Milo Hamilton

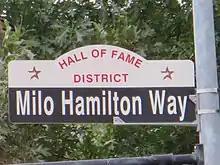
Milo Hamilton Way in Houston

Hamilton was the 1992 recipient of the Baseball Hall of Fame's Ford C. Frick Award. He was inducted into the National Radio Hall of Fame in 2000 and later inducted into the Texas Radio Hall of Fame.